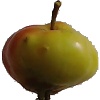
Label: Apple Red Yellow 2